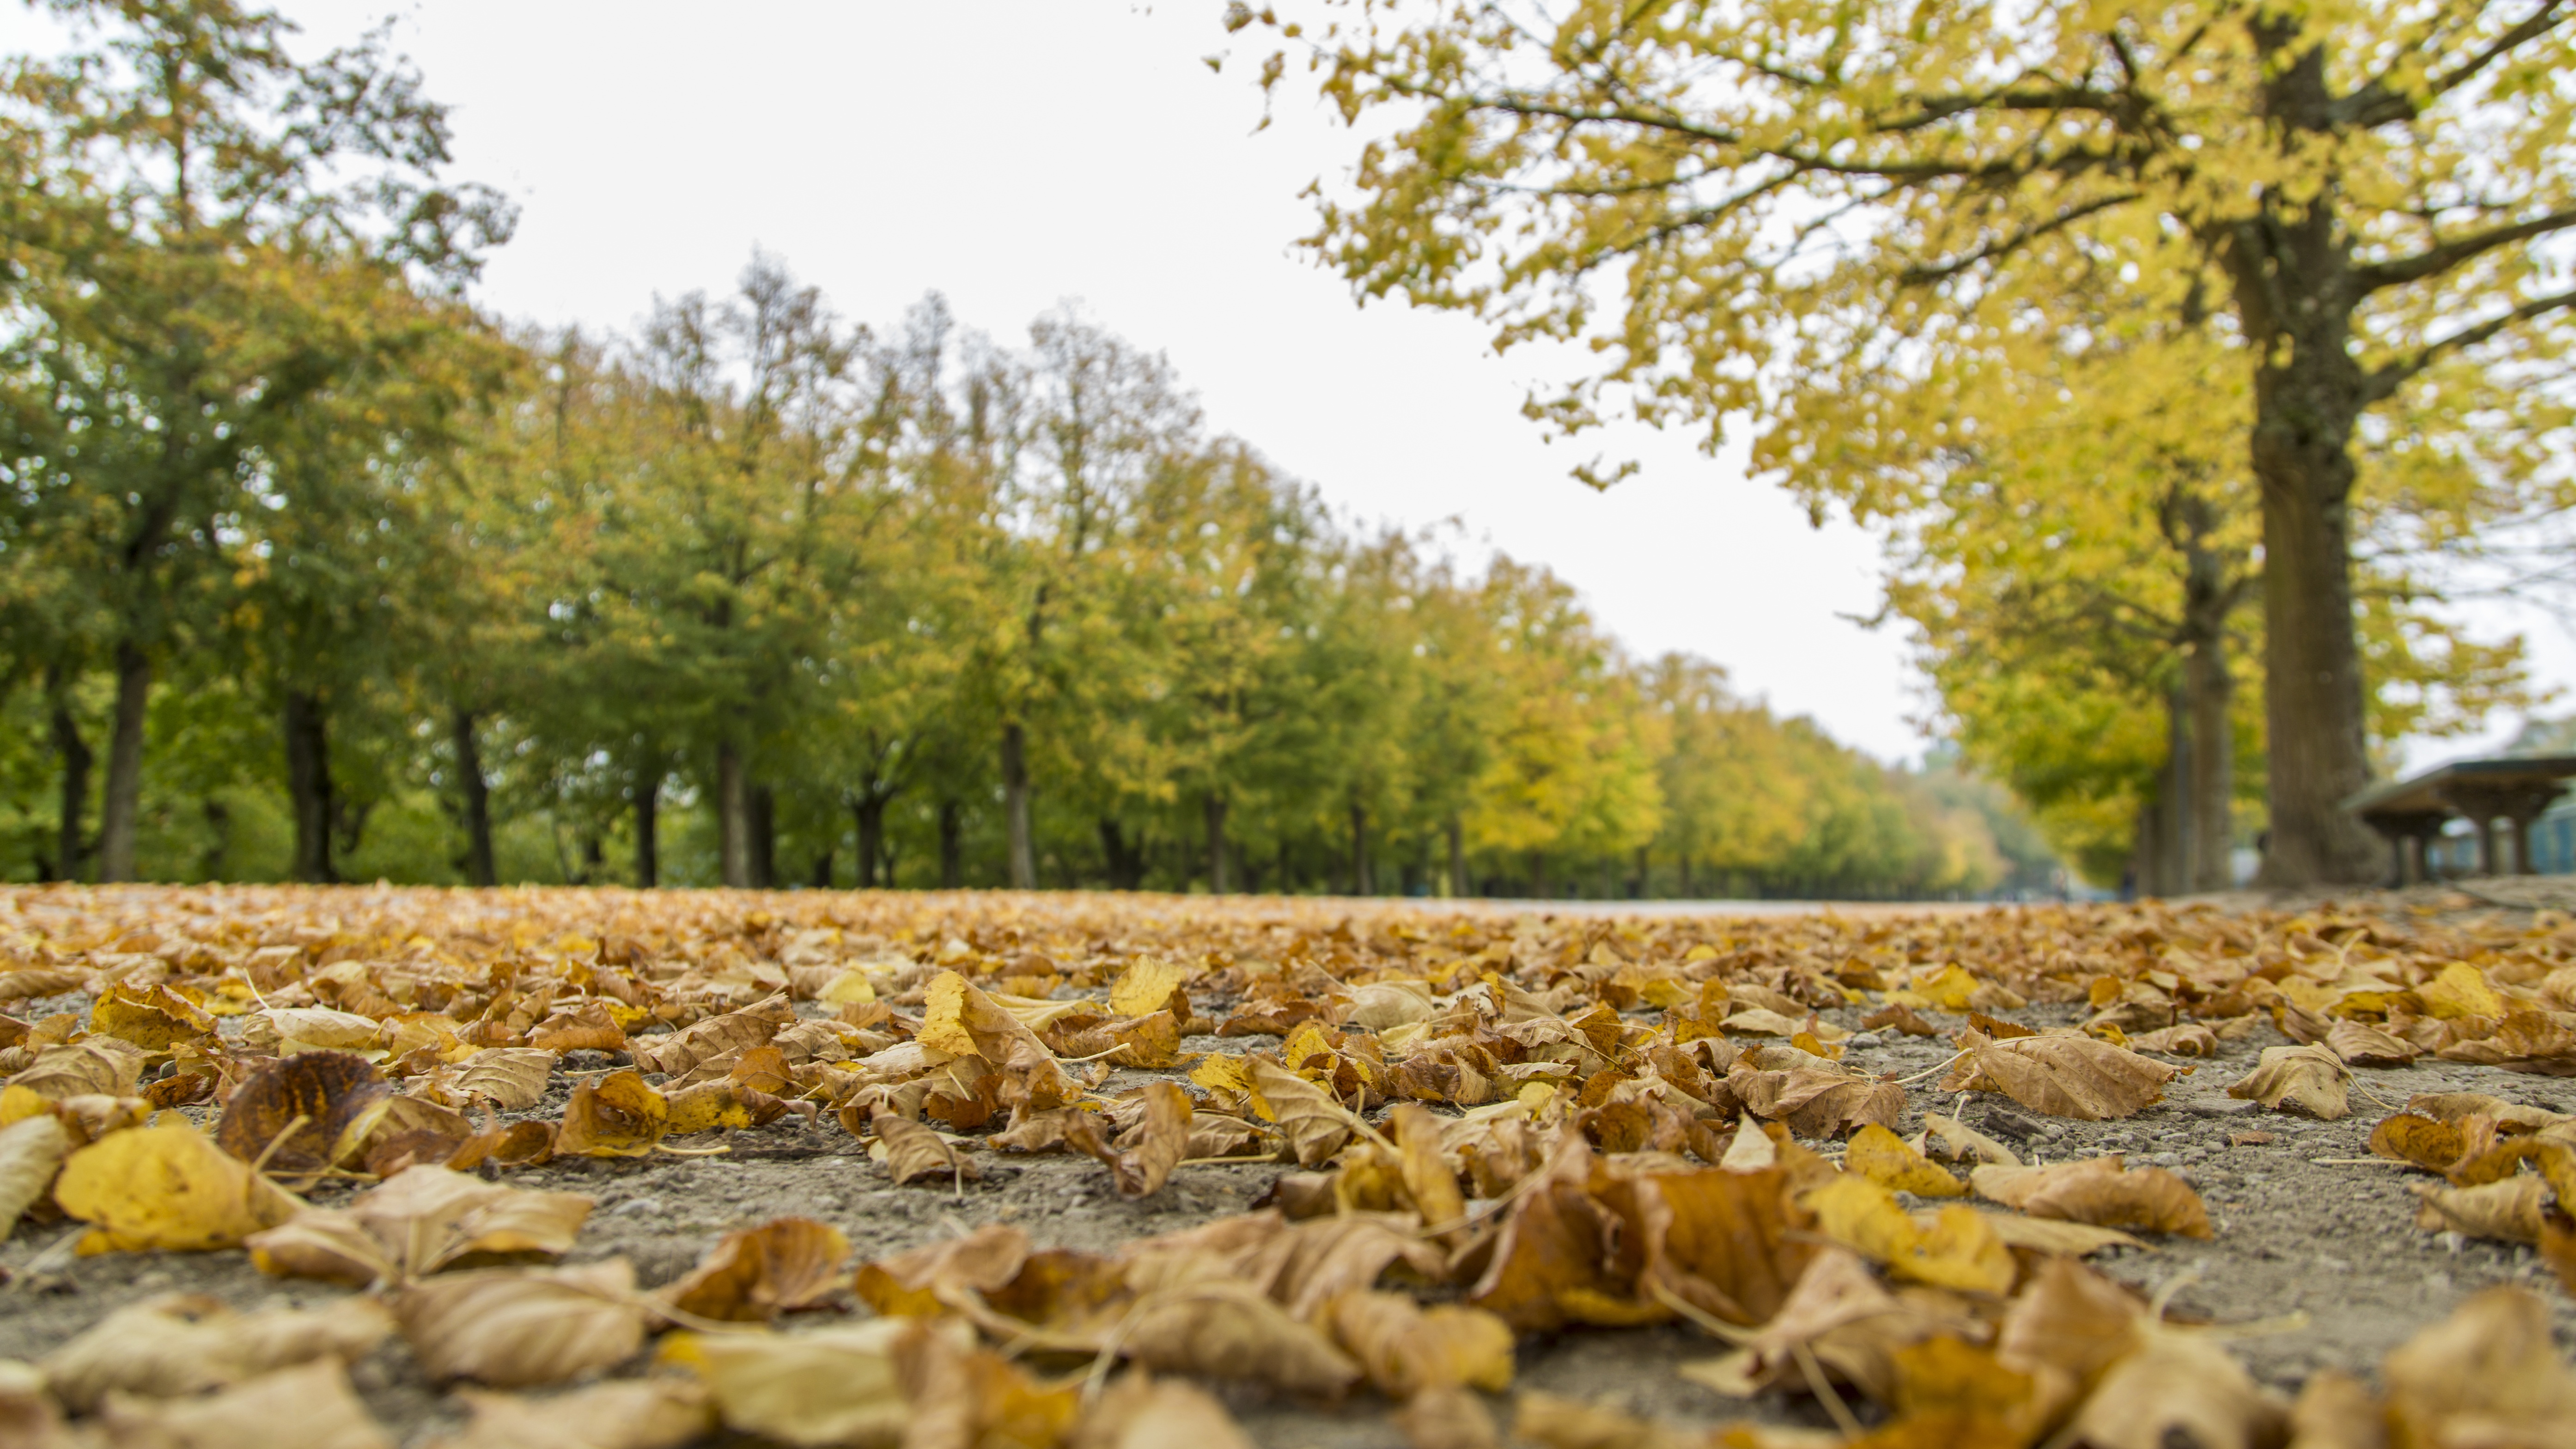
landscape, tree, plant, sunlight, leaf, flower, autumn, season, beautiful, woodland, rural area, falling leaf